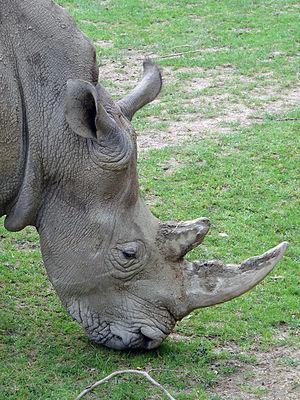
Rhinocéros blanc (Ceratotherium simum simum). ZooParc de Beauval à Saint-Aignan, Loir-et-Cher.